Otter

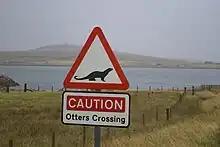
Sign warning drivers in Benbecula in the Outer Hebrides to beware of otters on the road

Otters have been hunted for their pelts from at least the 1700s, although it may have begun well before then. Early hunting methods included darts, arrows, nets and snares but later, traps were set on land and guns used.